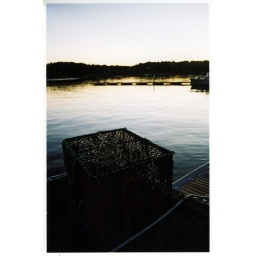
Dusk after an afternoon on the boat pulling in the lobster pots for our supper.